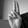
ASL letter: U